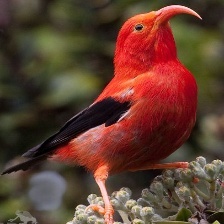
Species: IWI
Scientific name:  VESTIARIA COCCINEA.